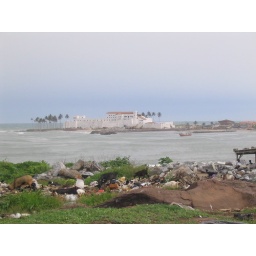
This 'slave castle' is the oldest European building in Africa. Note the goats eating trash in the foreground.